Belem Prison

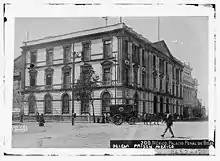

The building that would eventually become Belén Prison was commissioned by Padre Domingo Perez de Barcia. It was built in 1683, and in 1908 was listed as one of the oldest buildings in the city. This well noted priest of the late 17th century collected the funds necessary to build what would be named Colegio de San Miguel de Belém (Translation: College of St. Michael of Bethlehem). This building, commonly referred to as "Colegio de las Mochas" (Translation: College of the Cropped ones), was over time a convent, an asylum, and a hospital for indigent religious women.